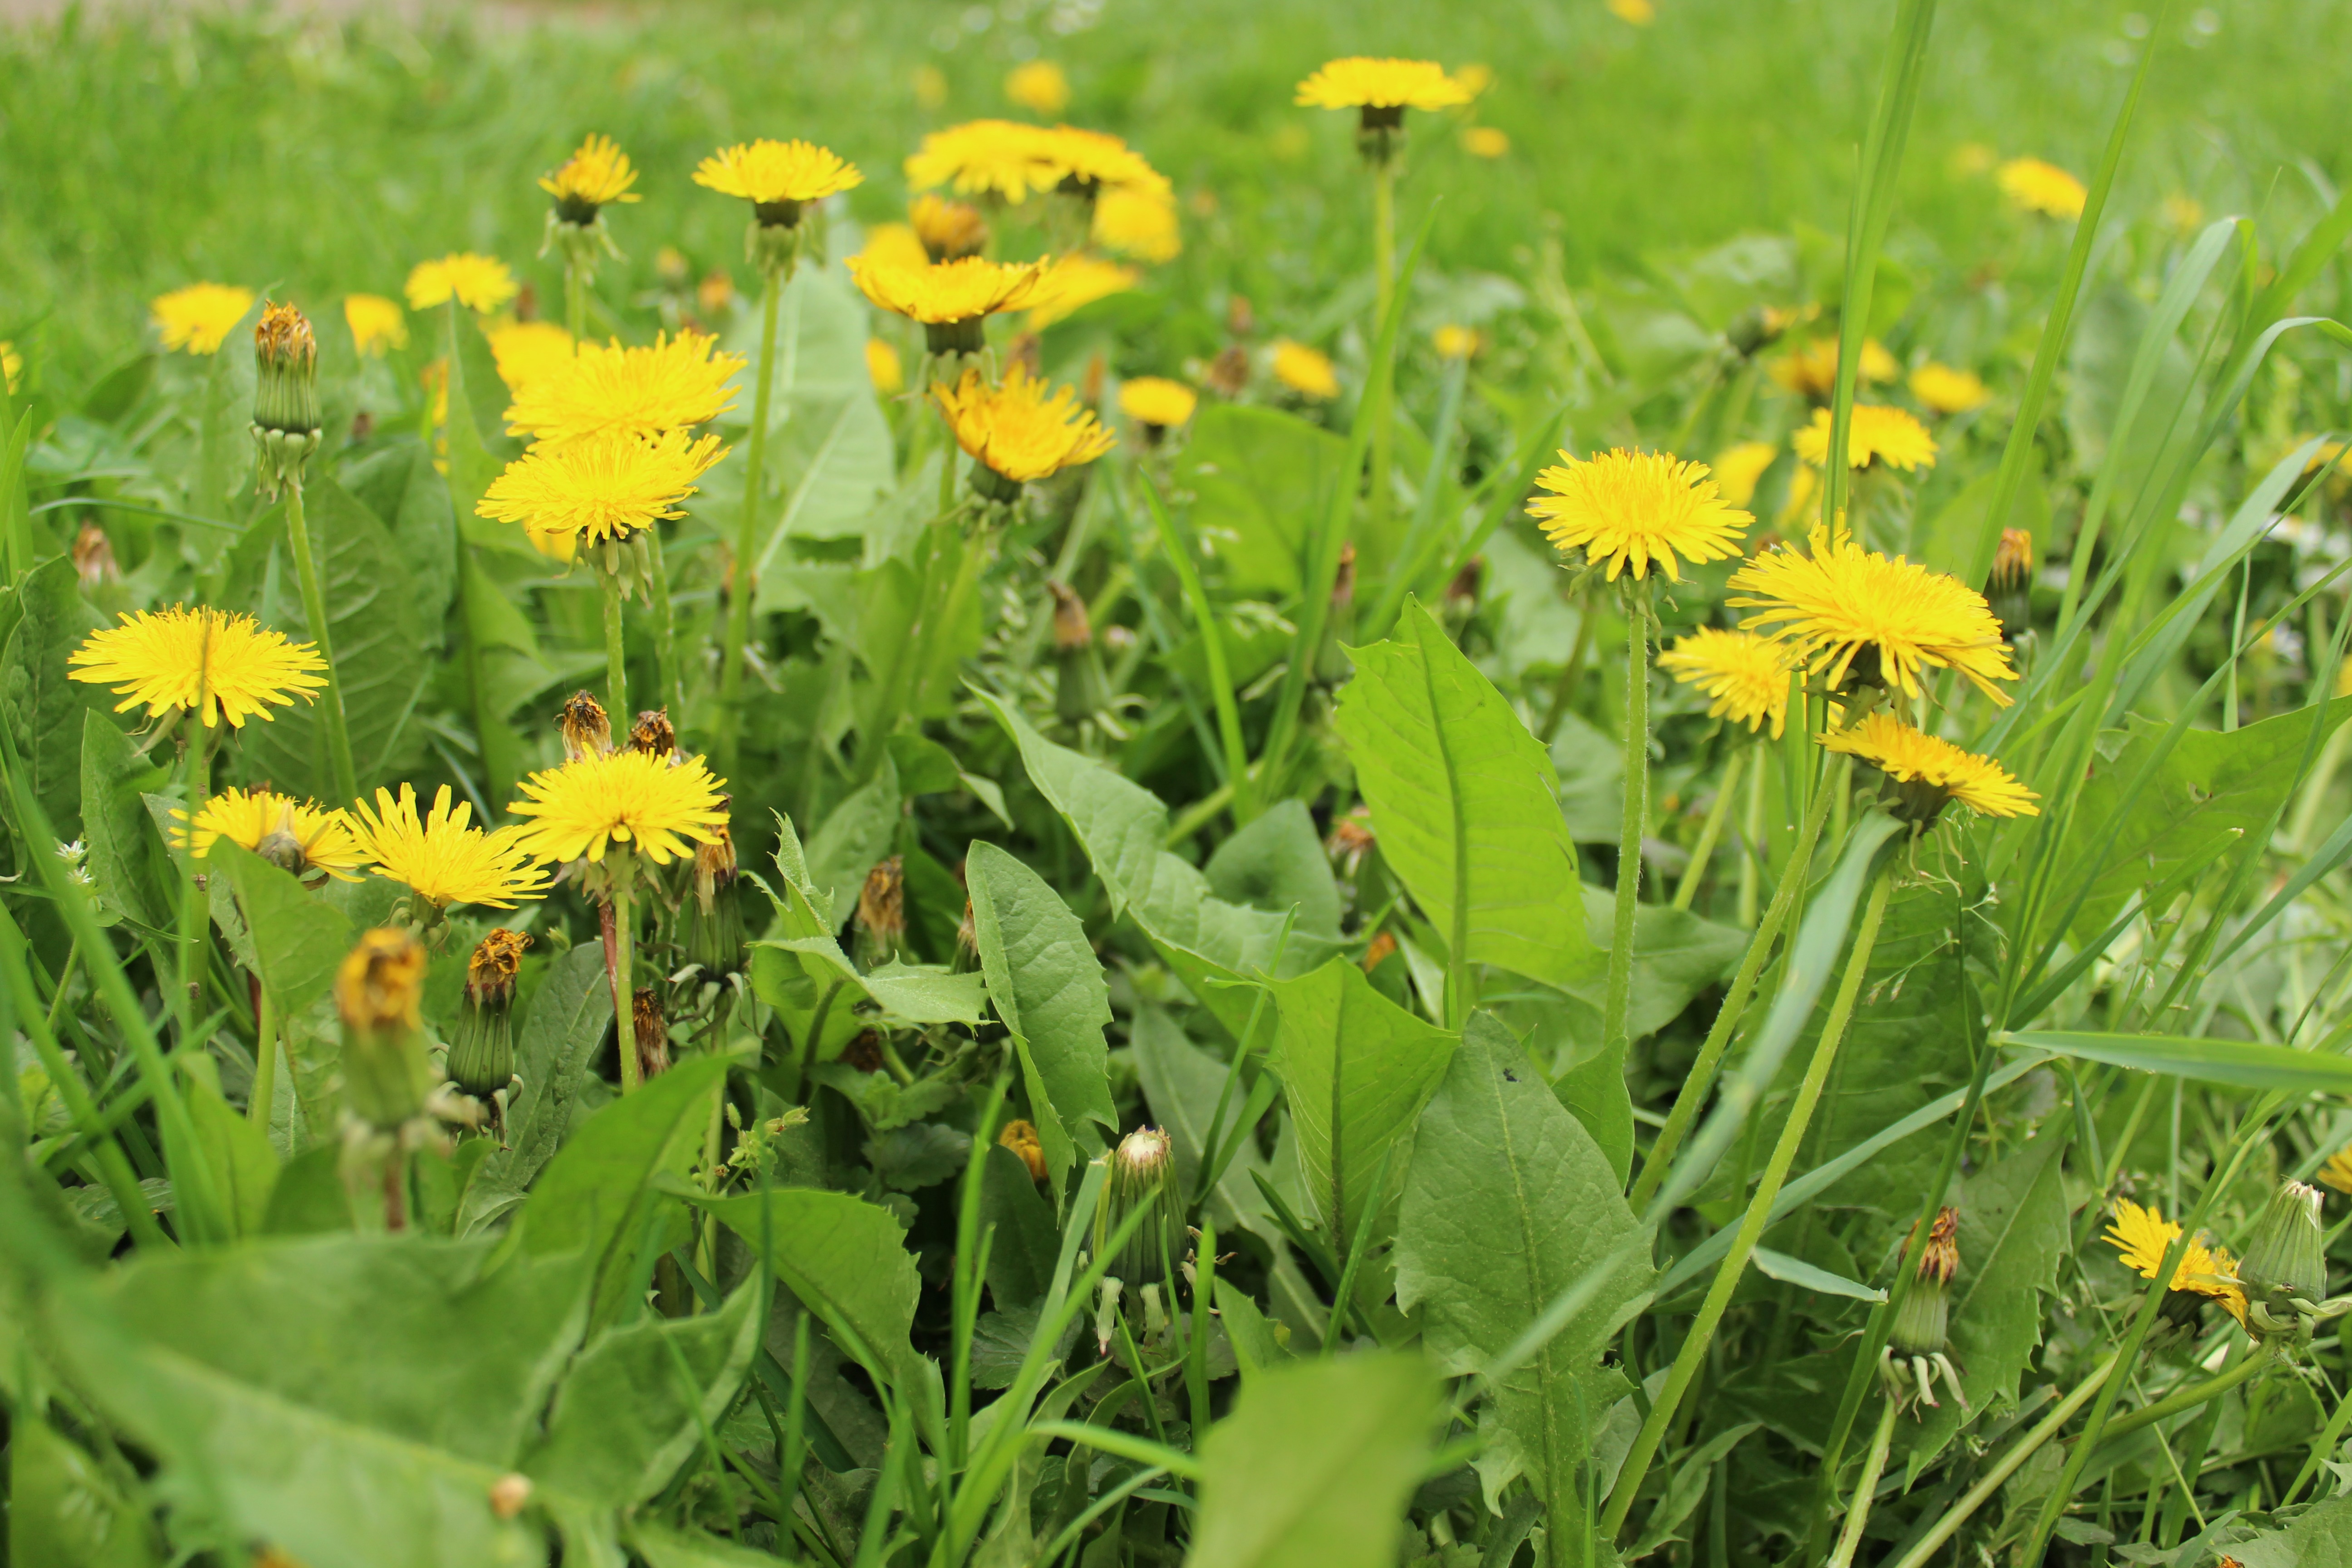
nature, grass, plant, field, lawn, meadow, dandelion, prairie, flower, produce, yellow, flora, wildflower, flowers, grassland, flowering plant, daisy family, annual plant, land plant, flatweed, chelidonium, sow thistles